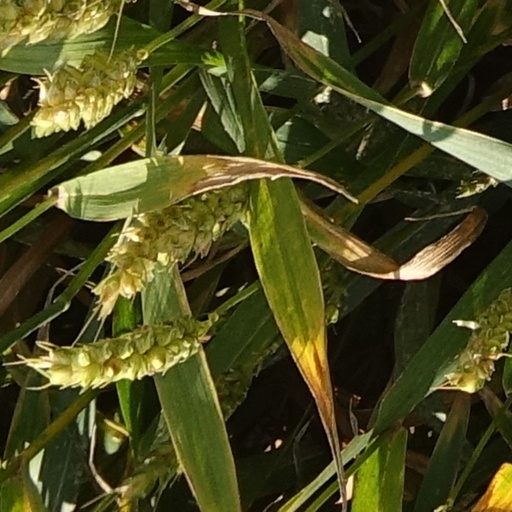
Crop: wheat